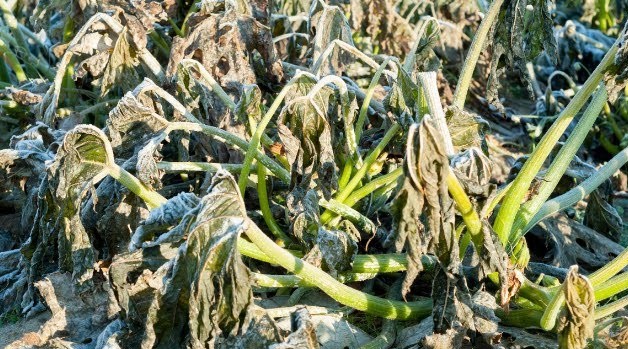
Plant: Cucumber
Disease: cucumber bacterial wilt